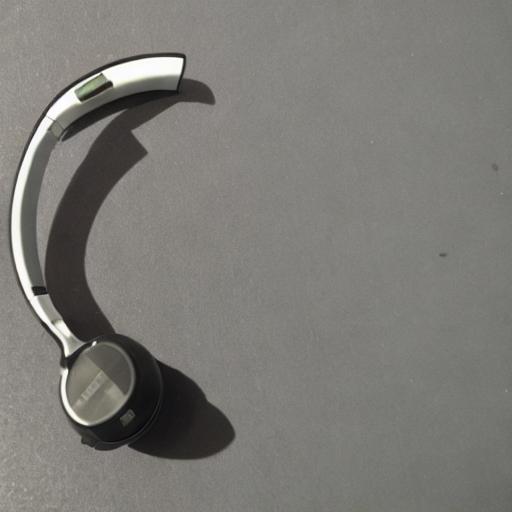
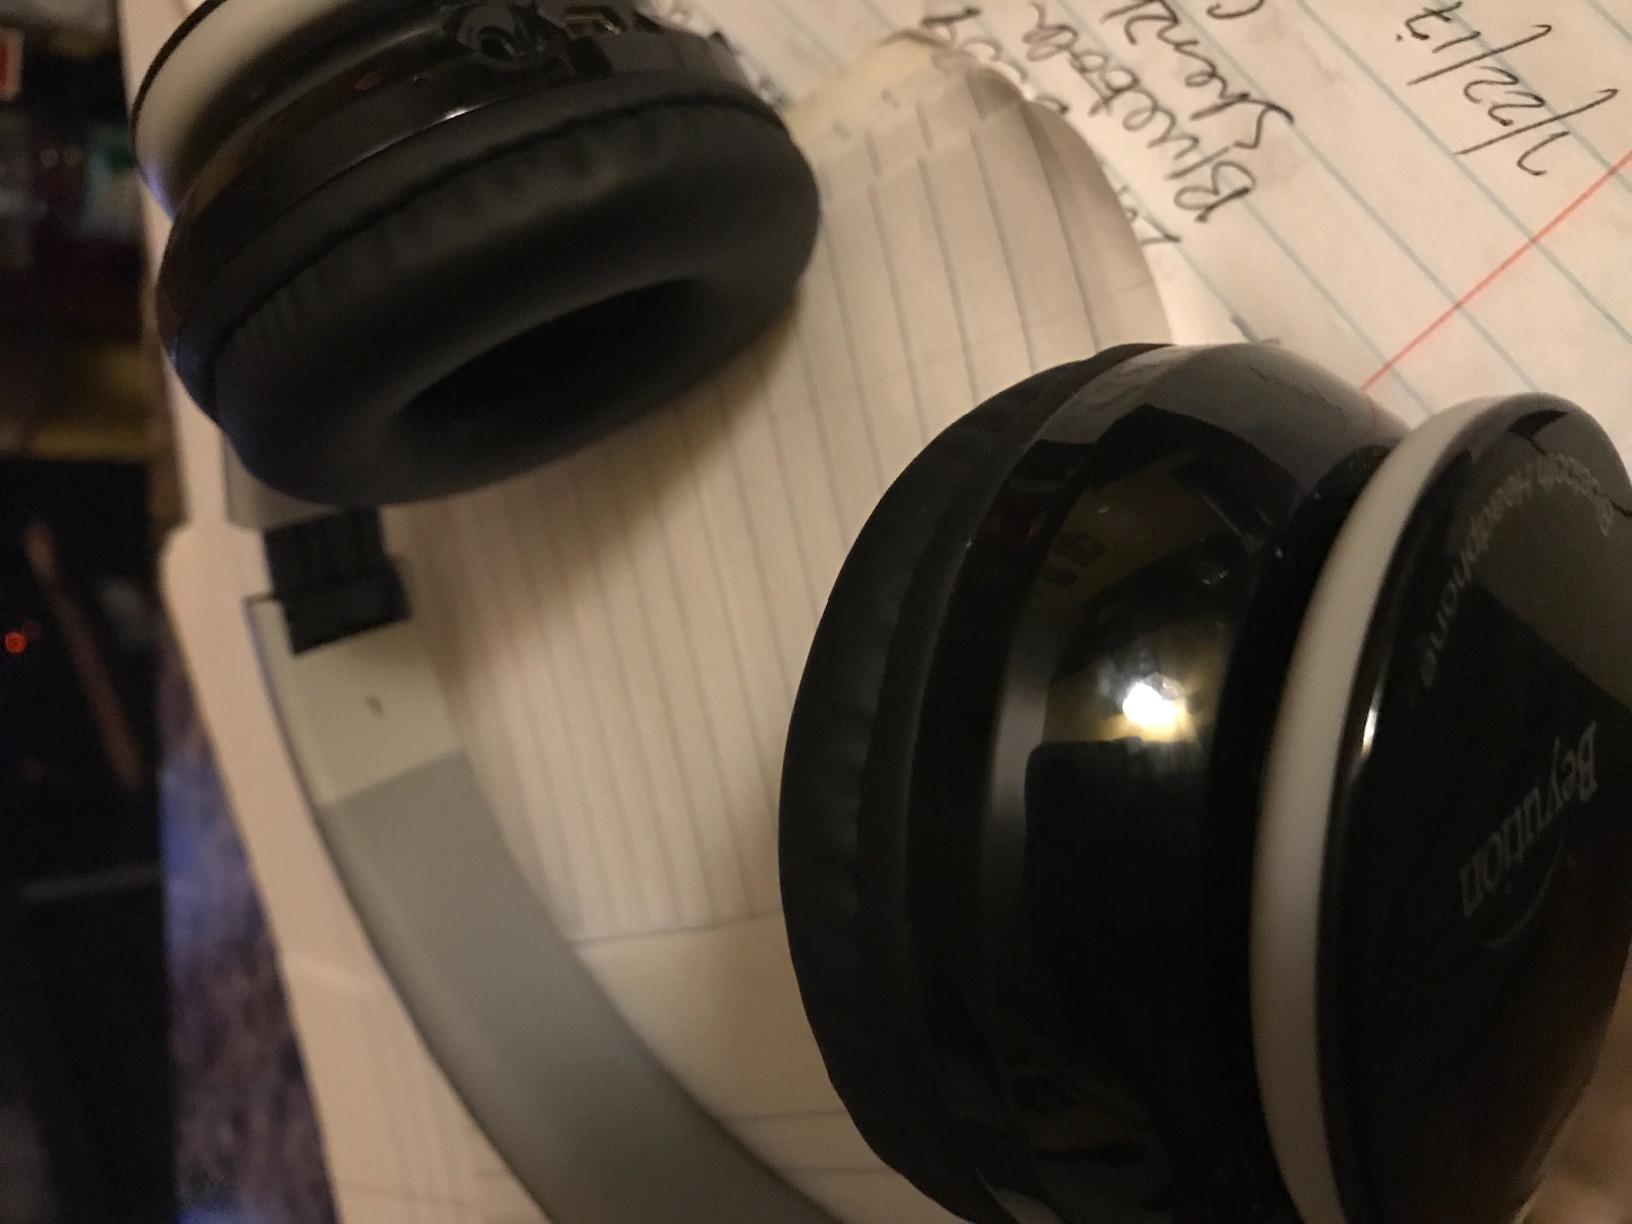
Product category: headphones
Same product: no